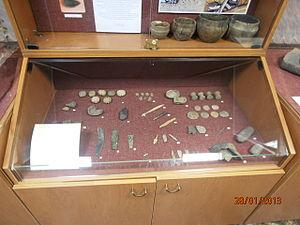
Artefacts de la culture d'Alakul (âge du bronze final, à partir de 1700 AEC). Vallée de l'Ingalskaya. Grande salle d'exposition d'archéologie du Musée d'archéologie et d'ethnographie de l'Université d'État de Tioumen. Référence